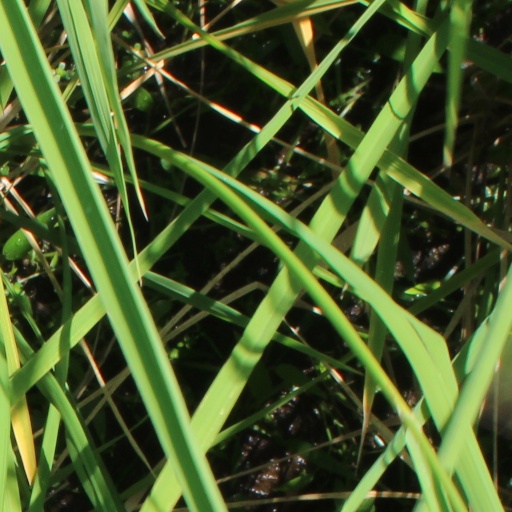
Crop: rice